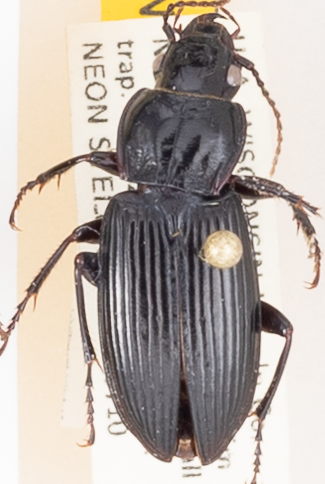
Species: Pterostichus melanarius melanarius
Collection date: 2018-07-10
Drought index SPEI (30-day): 0.71
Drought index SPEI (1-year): -0.24
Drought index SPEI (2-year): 1.642